Neupauer-Breuner Palace

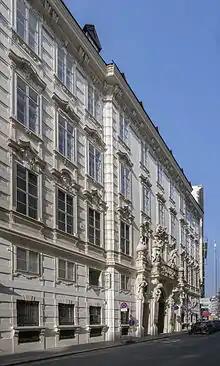
Neupauer-Breuner Palace

The property on which the Palais Breuner stands today was already documented in the Middle Ages.